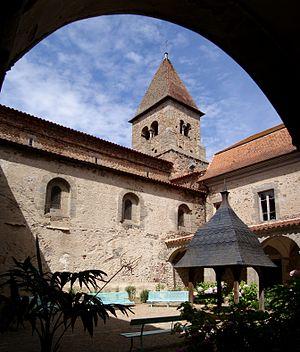
Le cloître du prieuré de Pommiers.
Pommiers-en-Forez, anciennement nommée Pommiers jusqu'en février 2020, est une commune française située dans le département de la Loire en région Auvergne-Rhône-Alpes.